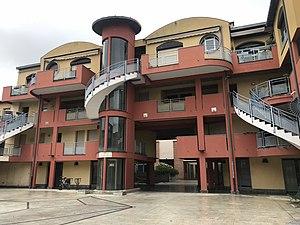
La résidence ""Villenouvelle"" de Montauban"